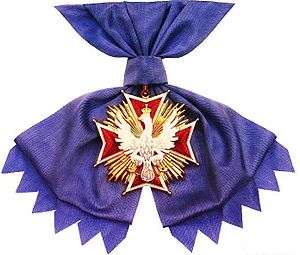
Den Hvide Ørns Orden
Den Hvide Ørns Orden er den ældste og højeste orden i Polen. Den blev stiftet den 1. november 1705 af kong August 2. af Polen på slottet i Tykocin, hvor han tildelte den til otte af sine nærmeste politiske og diplomatiske allierede.